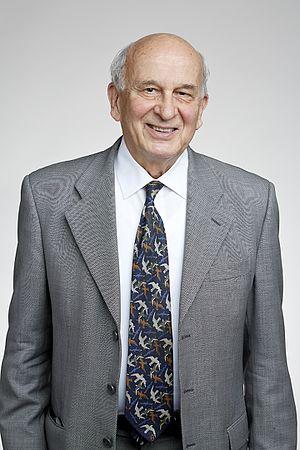
L'élagage synaptique est le processus d'élimination des synapses qui se produit entre la petite enfance et le début de la puberté chez les humains. Le même phénomène se produit chez de nombreux mammifères. Ce mécanisme comprend d'une part l'élagage des axones et d'autre part celui des dendrites.
Les prix Kavli sont trois prix remis tous les deux ans pour souligner un travail scientifique exceptionnel dans l'un des trois domaines de l'astrophysique, des nanosciences et des neurosciences. Il a été créé en 2005 de façon conjointe par l'Académie norvégienne des sciences et des lettres, le ministère de l'Éducation norvégien et la Fondation Kavli, auxquels s'est ensuite ajoutée l'Union astronomique internationale. Chacun des prix consiste en un million de dollars américains, un parchemin et une médaille en or. Les premiers prix ont été remis à Oslo par le prince Haakon le 9 décembre 2008.
Pasko Rakic, né le 15 mai 1933 à Ruma, est un neuroscientifique américain d'origine serbe et croate.